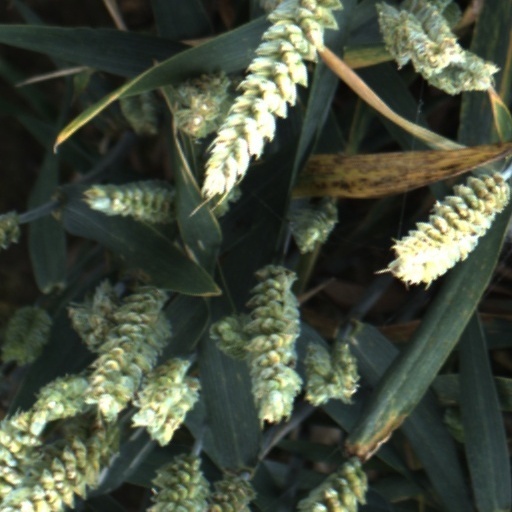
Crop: wheat